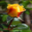
Label: rose